Truncated icosahedron

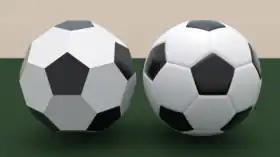
The truncated icosahedron (left) compared with an association football

The balls used in association football and team handball are perhaps the best-known example of a spherical polyhedron analog to the truncated icosahedron, found in everyday life. The ball comprises the same pattern of regular pentagons and regular hexagons, each of which is painted in black and white respectively; still, its shape is more spherical. It was introduced by Adidas, which debuted the Telstar ball during World Cup in 1970. However, it was superseded in 2006.